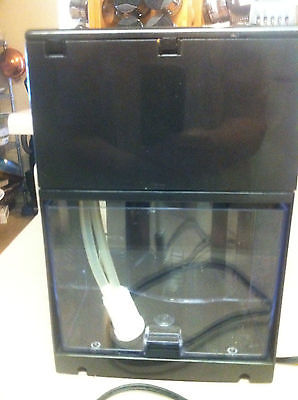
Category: coffee maker